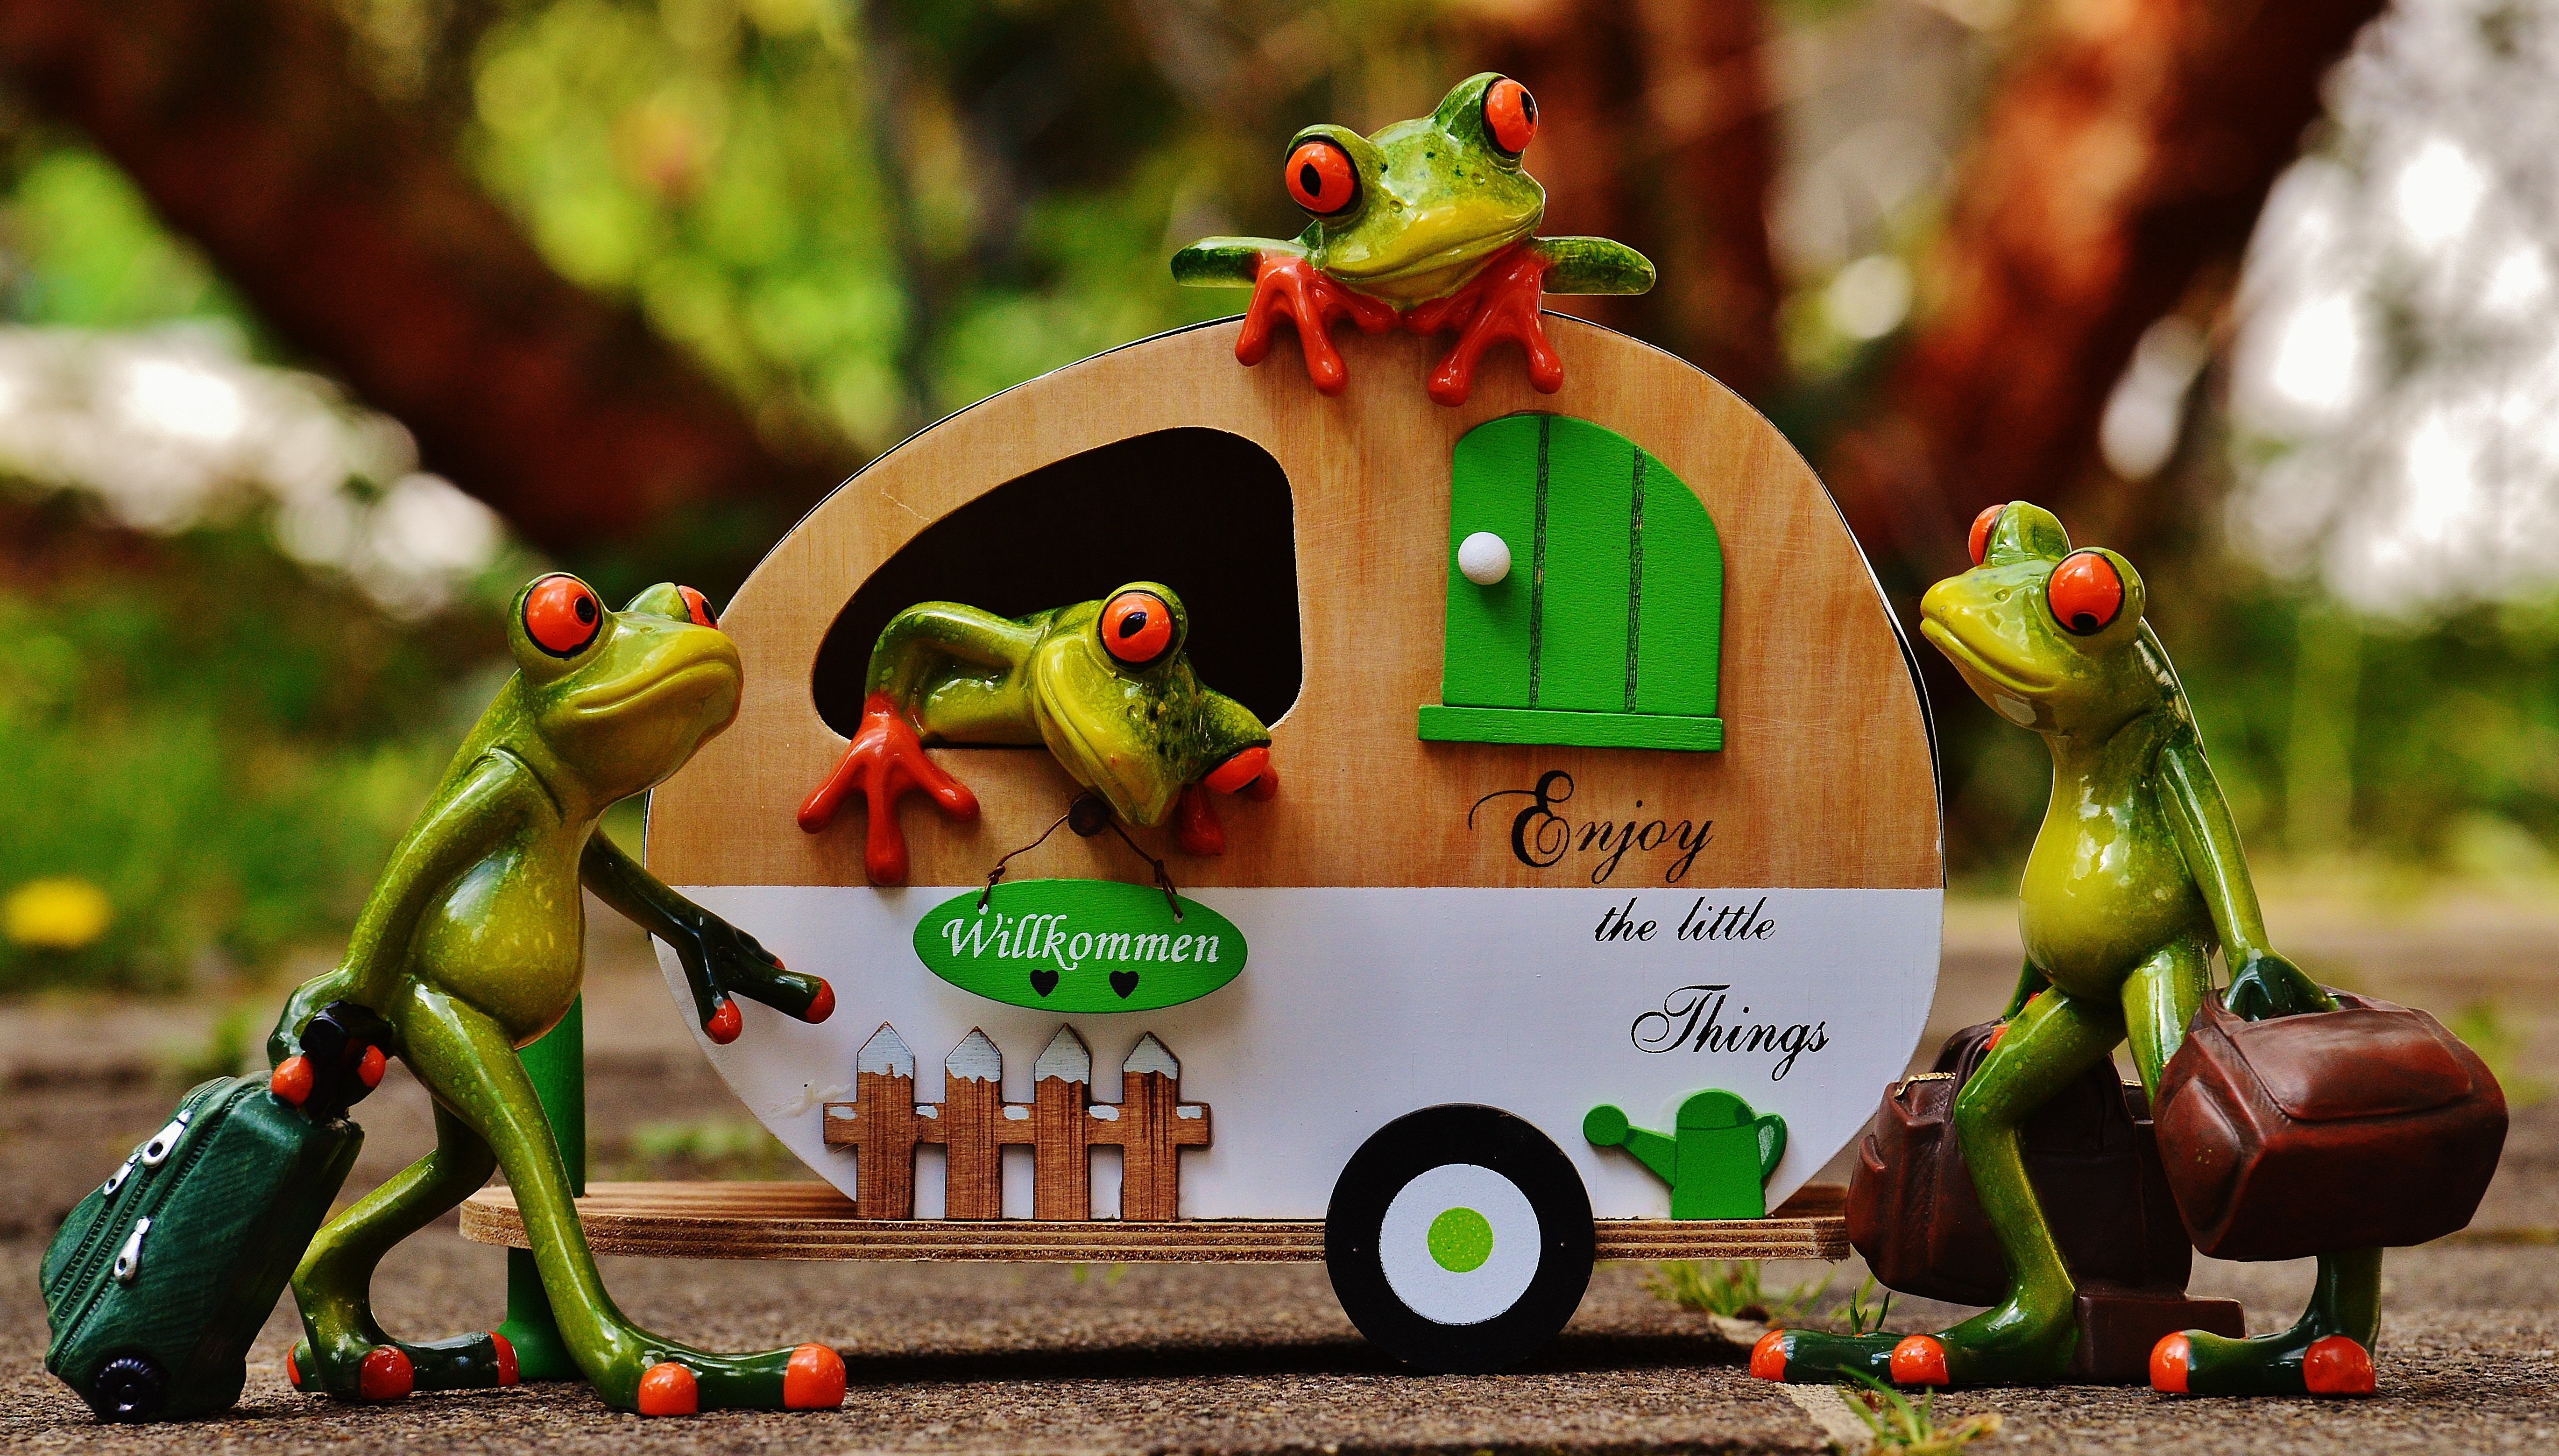
play, sweet, cute, travel, trolley, decoration, green, jungle, holiday, frog, toy, luggage, fun, figure, holidays, funny, welcome, beautiful, games, frogs, caravan, screenshot, on the go, go away, holdall